Urban sprawl

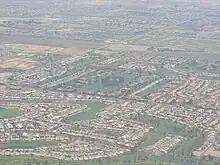
A typical suburban development in the United States, located in Chandler, Arizona

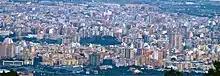
An urban development in Palma, Mallorca

Urban sprawl (also known as suburban sprawl or urban encroachment) is defined as "the spreading of urban developments (such as houses and shopping centers) on undeveloped land near a city". Urban sprawl has been described as the unrestricted growth in many urban areas of housing, commercial development, and roads over large expanses of land, with little concern for very dense urban planning. Sometimes the urban areas described as the most "sprawling" are the most densely populated. In addition to describing a special form of urbanization, the term also relates to the social and environmental consequences associated with this development. In modern times some suburban areas described as "sprawl" have less detached housing and higher density than the nearby core city. Medieval suburbs suffered from the loss of protection of city walls, before the advent of industrial warfare. Modern disadvantages and costs include increased travel time, transport costs, pollution, and destruction of the countryside. The revenue for building and maintaining urban infrastructure in these areas are gained mostly through property and sales taxes. Most jobs in the US are now located in suburbs generating much of the revenue, although a lack of growth will require higher tax rates.